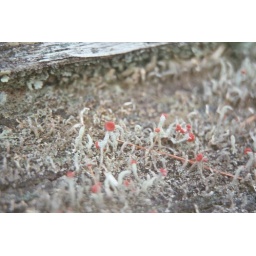
Little flowery rose fungi on the bridge railing over Sinking Creek